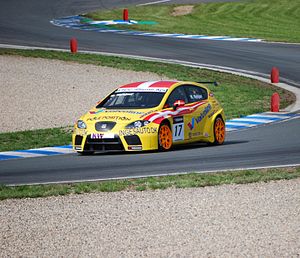
Michel Nykjær
Nykjær's SEAT León (WTCC)
Michel Nykjær er en dansk racerkører. Nykjær har to gange vundet den Europæisk Touring Car Cup.